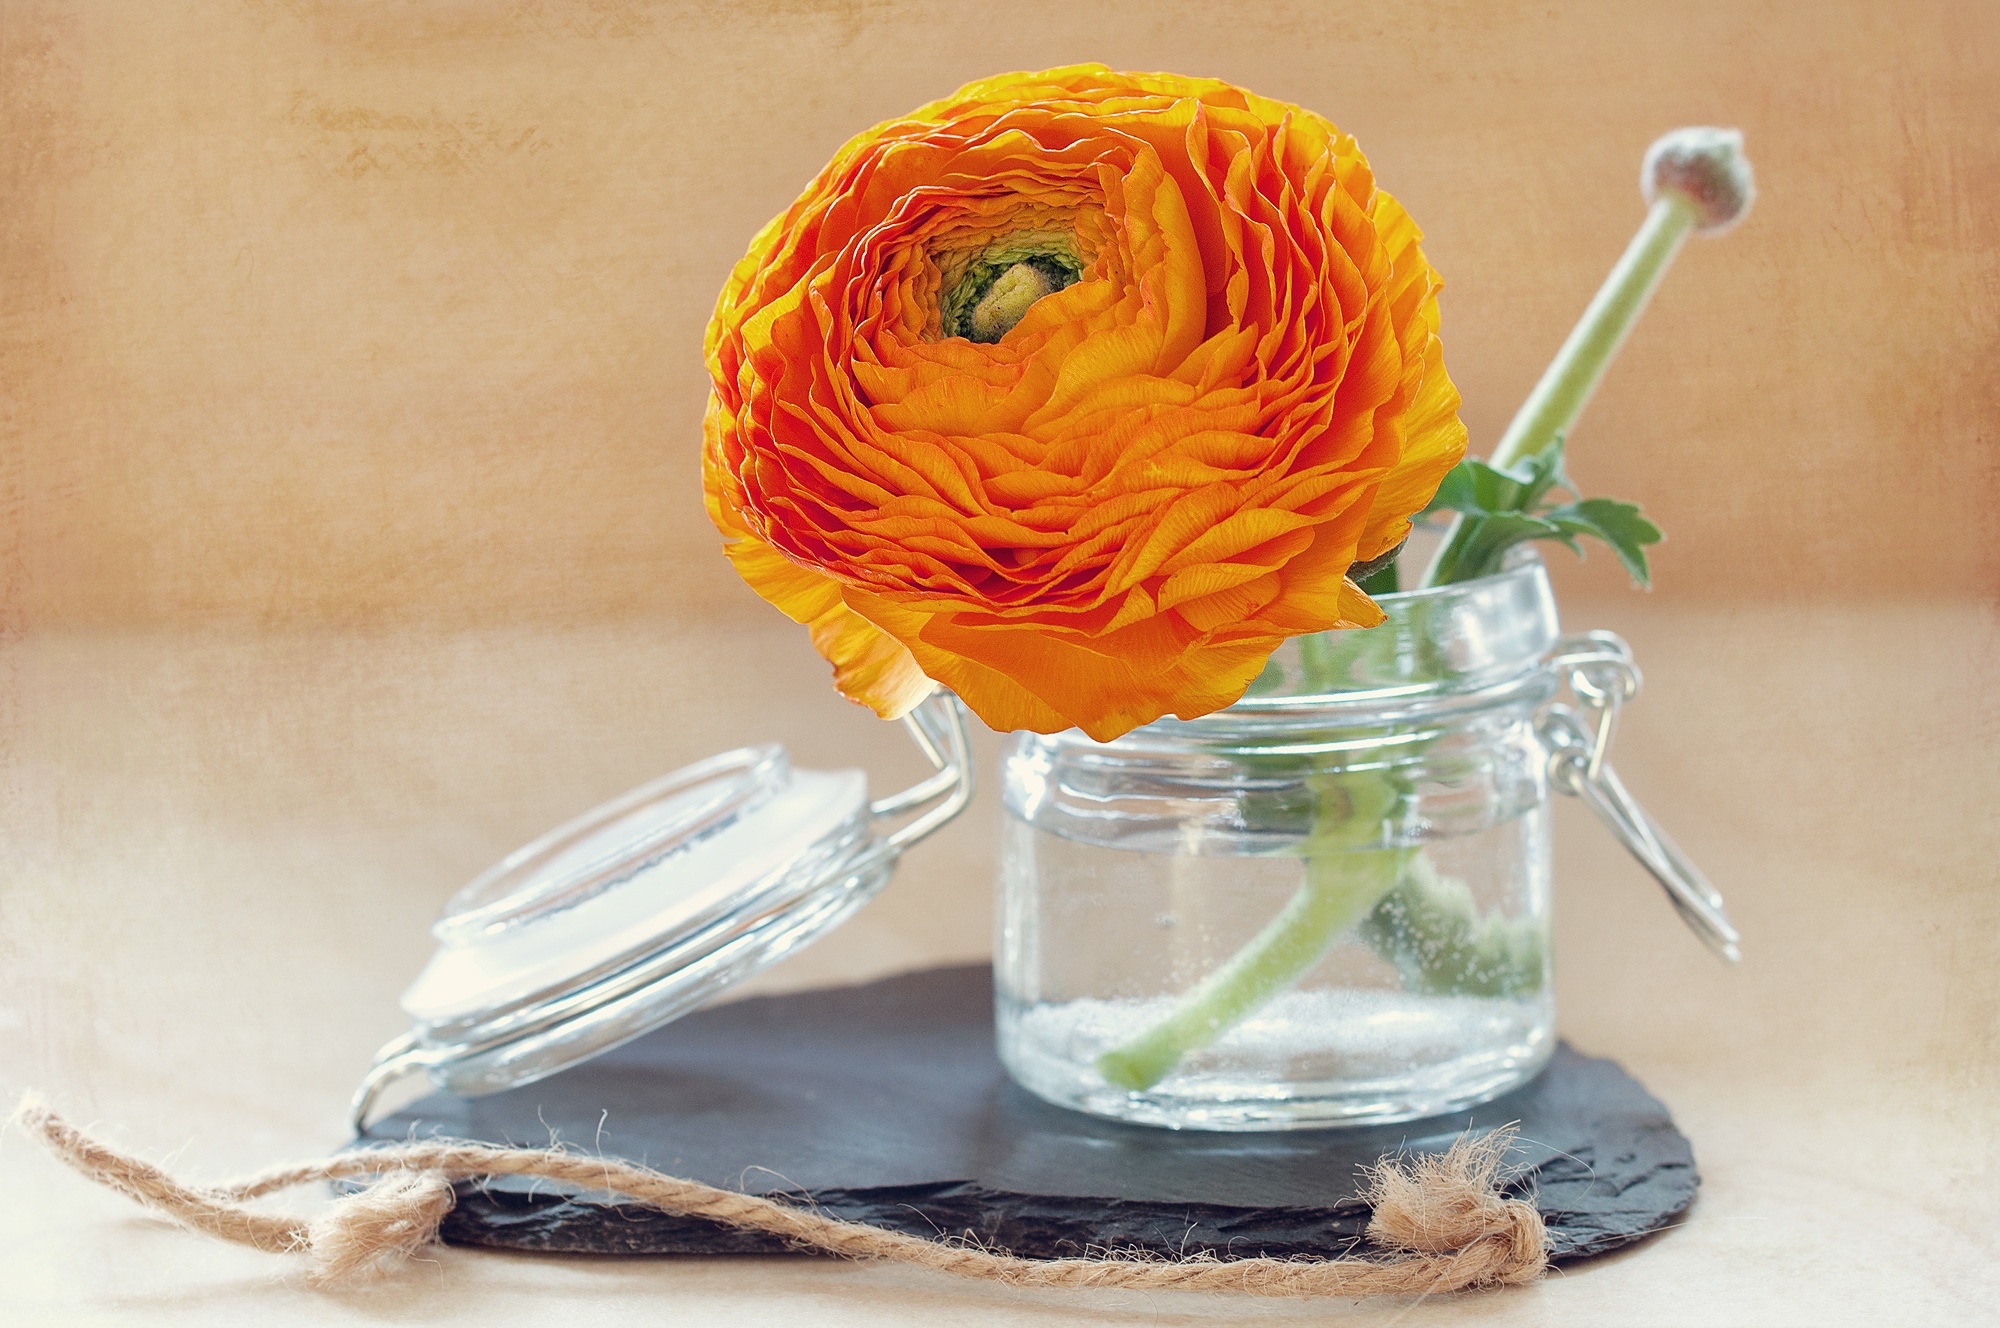
blossom, plant, flower, petal, bloom, glass, jar, vase, decoration, orange, produce, close, deco, art, petals, spring flower, ranunculus, flowering plant, land plant